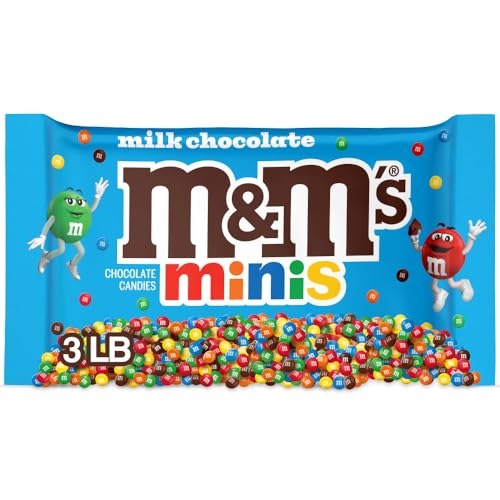
Item Name: M&M'S MINIS Milk Chocolate Candy, Bulk Candy, 3 lbs Bag
Bullet Point 1: Contains one (1) 3-lb bag of M&M'S Milk Chocolate MINIS Candies
Bullet Point 2: Made with real milk chocolate surrounded by a colorful candy shell
Bullet Point 3: Use M&M'S MINIS Candy for baking or decorating cookies, cakes, brownies and more
Bullet Point 4: Each bulk candy bag has enough M&M'S MINIS Candy to stock your pantry for every occasion
Bullet Point 5: Add delicious and colorful fun to your day and your favorite recipes
Value: 48.0
Unit: Ounce

Price: 11.64